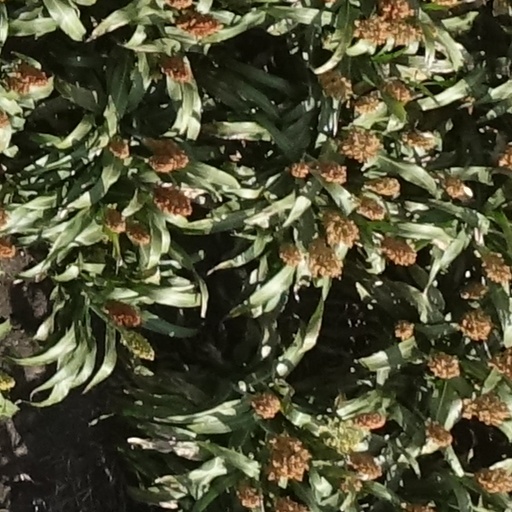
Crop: sorghum